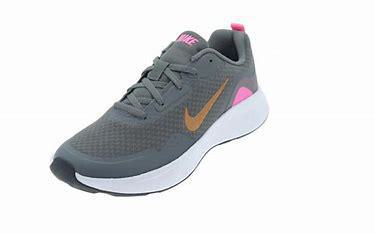
Brand: Nike
Model: Wearallday